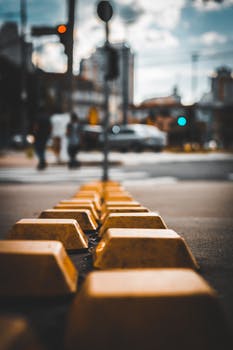
Label: No Watermark